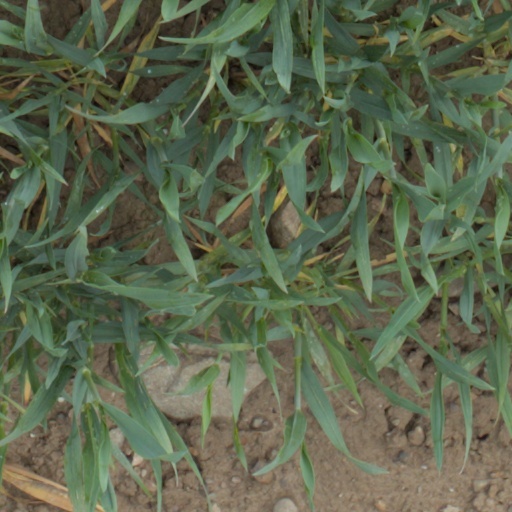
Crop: wheat